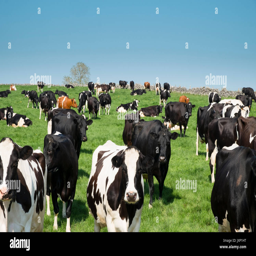
a herd of cows in a field on a sunny day